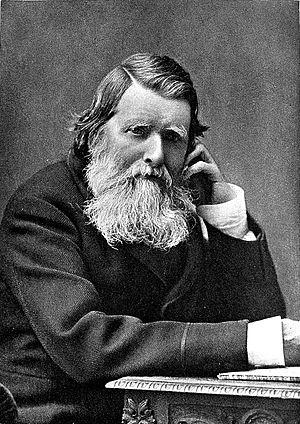
John Ruskin, 1882.
John Ruskin, né le 8 février 1819 à Bloomsbury à Londres, mort le 20 janvier 1900 à Coniston, est un écrivain, poète, peintre et critique d'art britannique.